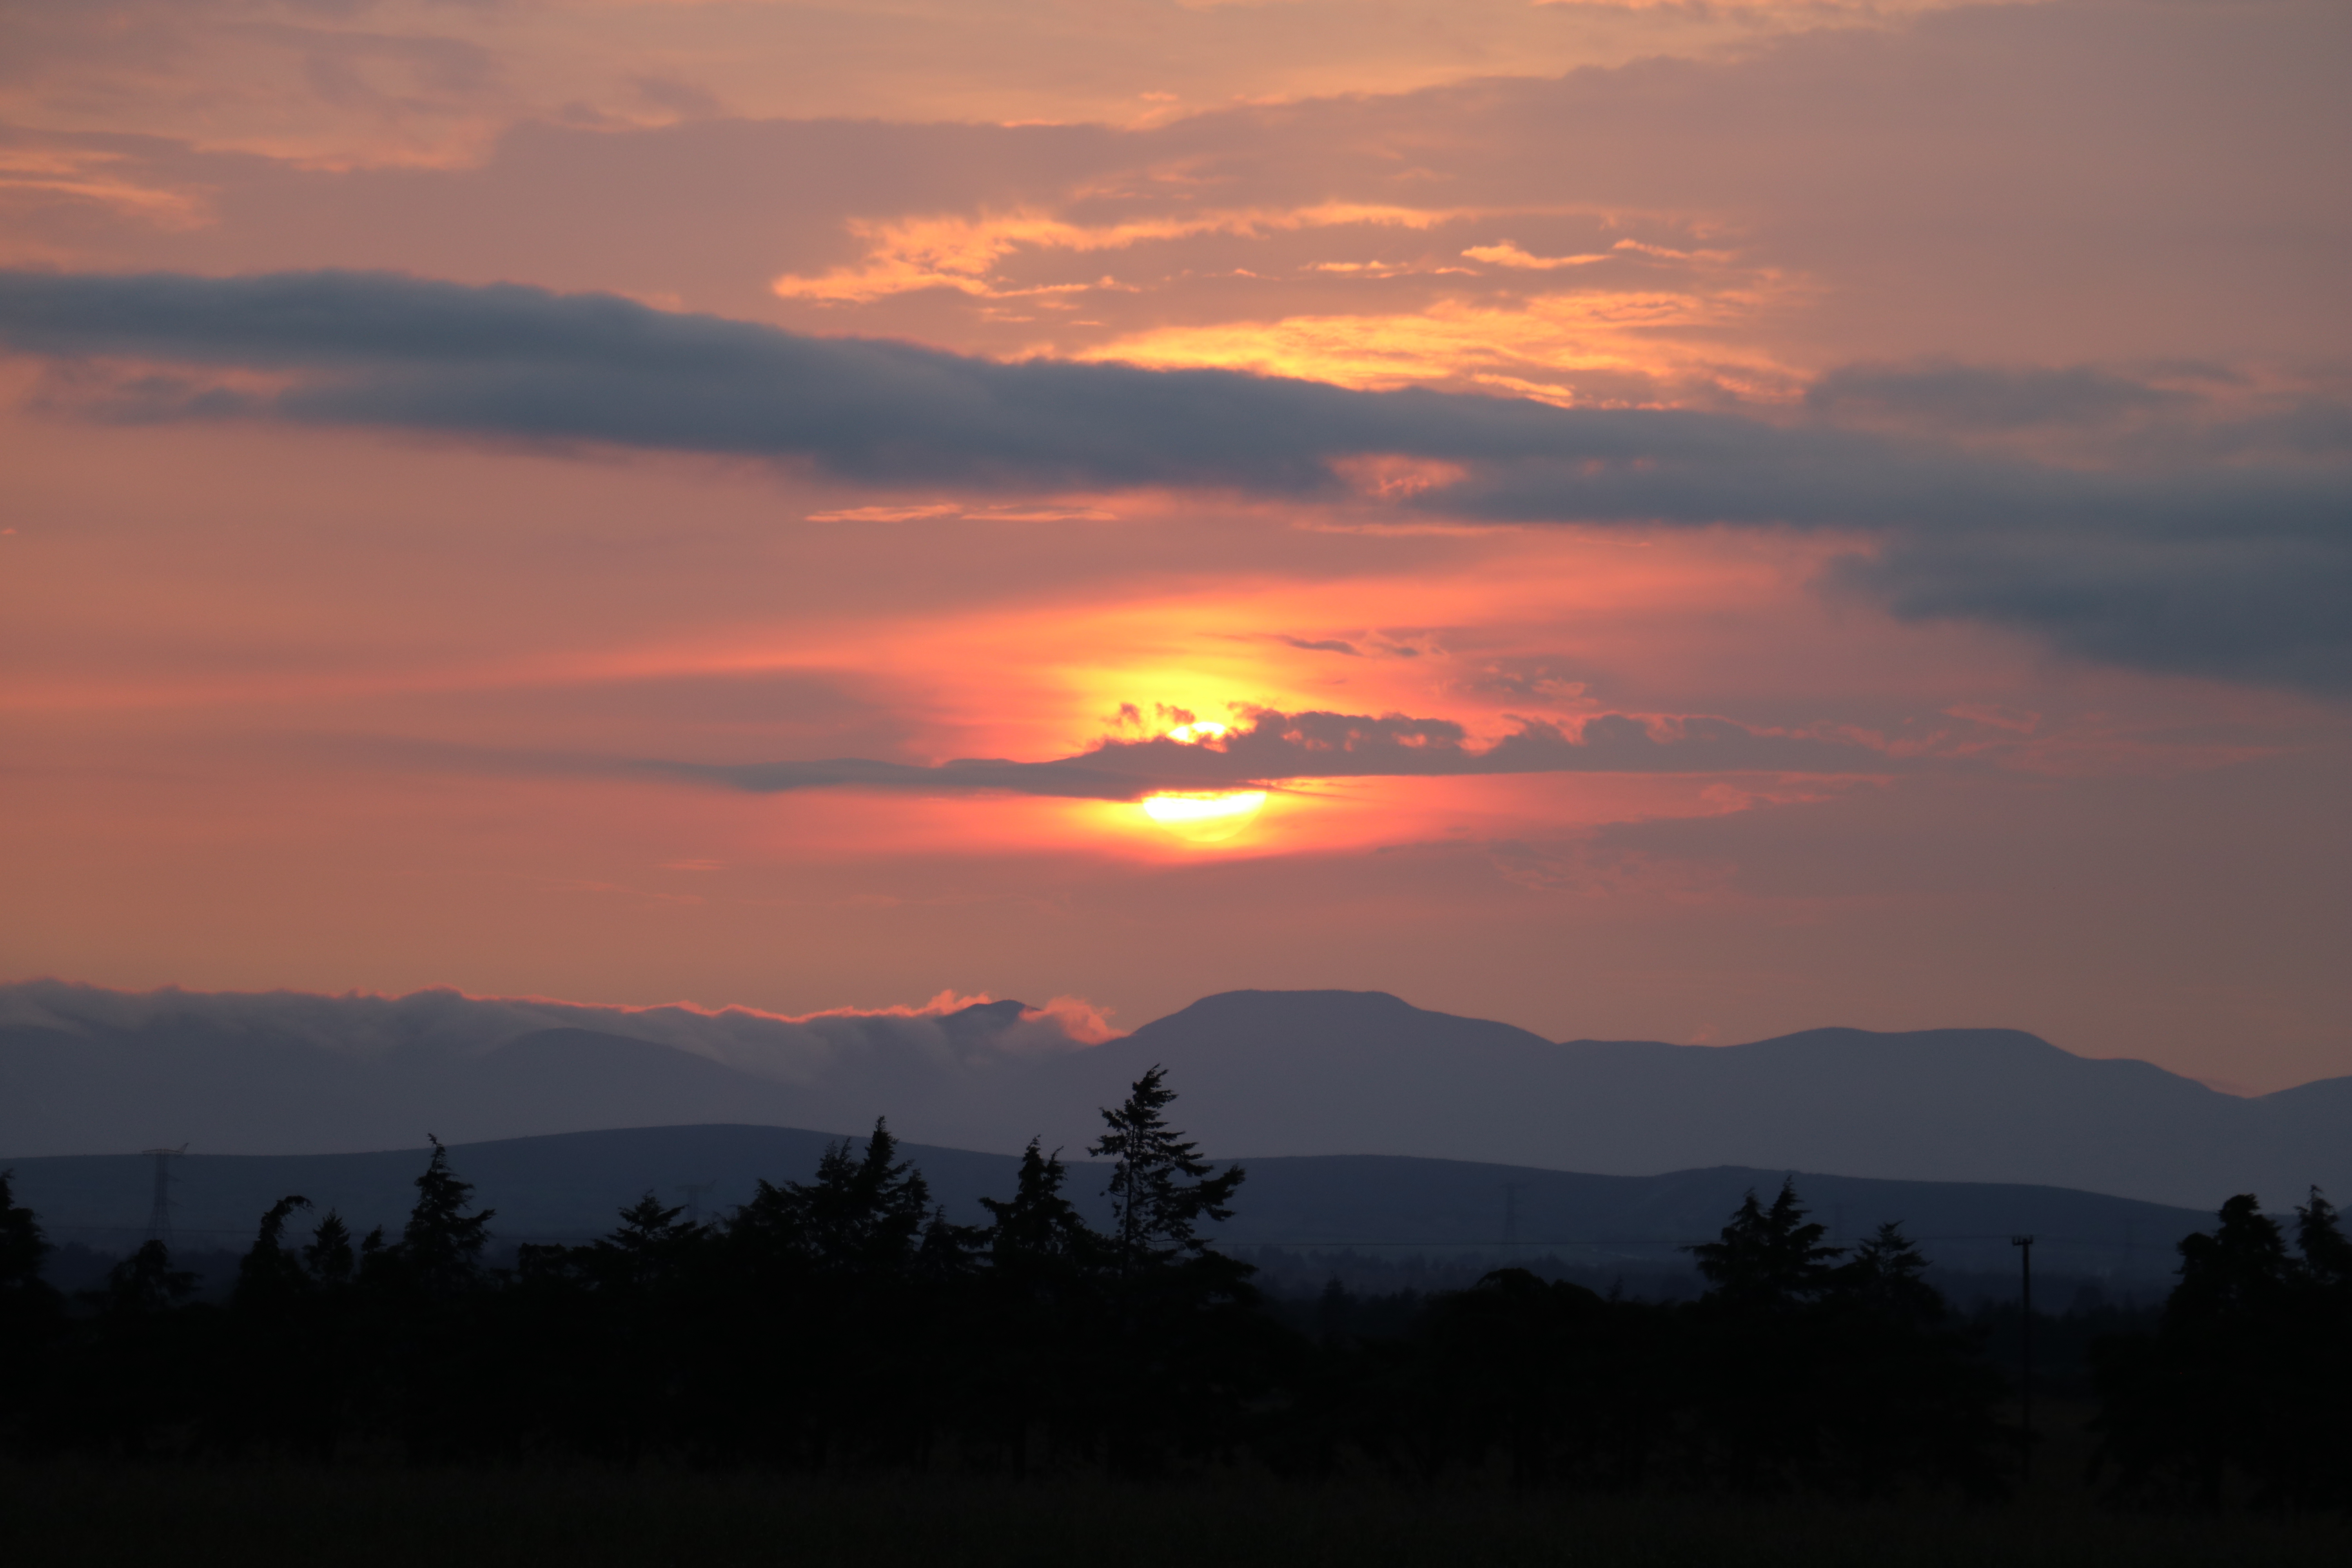
sunset, landscape, sky, afterglow, red sky at morning, cloud, sunrise, atmospheric phenomenon, evening, horizon, dusk, red, morning, sun, atmosphere, orange, celestial event, highland, sunlight, dawn, ecoregion, tree, rural area, cumulus, hill, calm, astronomical object, fell, hill station, geological phenomenon, heat, meteorological phenomenon, plain, mountain